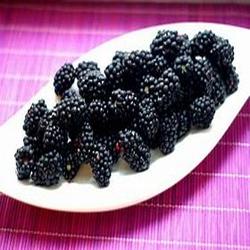
Label: Blackberry